The Amazing Race Vietnam 2012

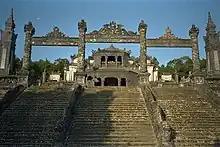
Teams traveled to Khai Dinh Tomb to complete a sliding puzzle that would reveal the leg's next location.

This leg's Detour was a choice between "Thân Ngọc Mình Ngà" (The Beauty) or "Lưng Dài Vai Rộng" (The Bold). In The Beauty, teams had to make 400 sticks of incense at Dạ Lê Thượng Shrine to receive their next clue. In The Bold, teams had to travel to Hương Thủy village, where they would have to run through a muddy course without being forced out of the boundary by six professional wrestlers to receive their next clue. Teams were allowed to tackle the wrestlers but not to injure them by any means. Only one team could attempt this task at a time. If a team member were forced out of the boundary, both of them had to start again from the beginning.